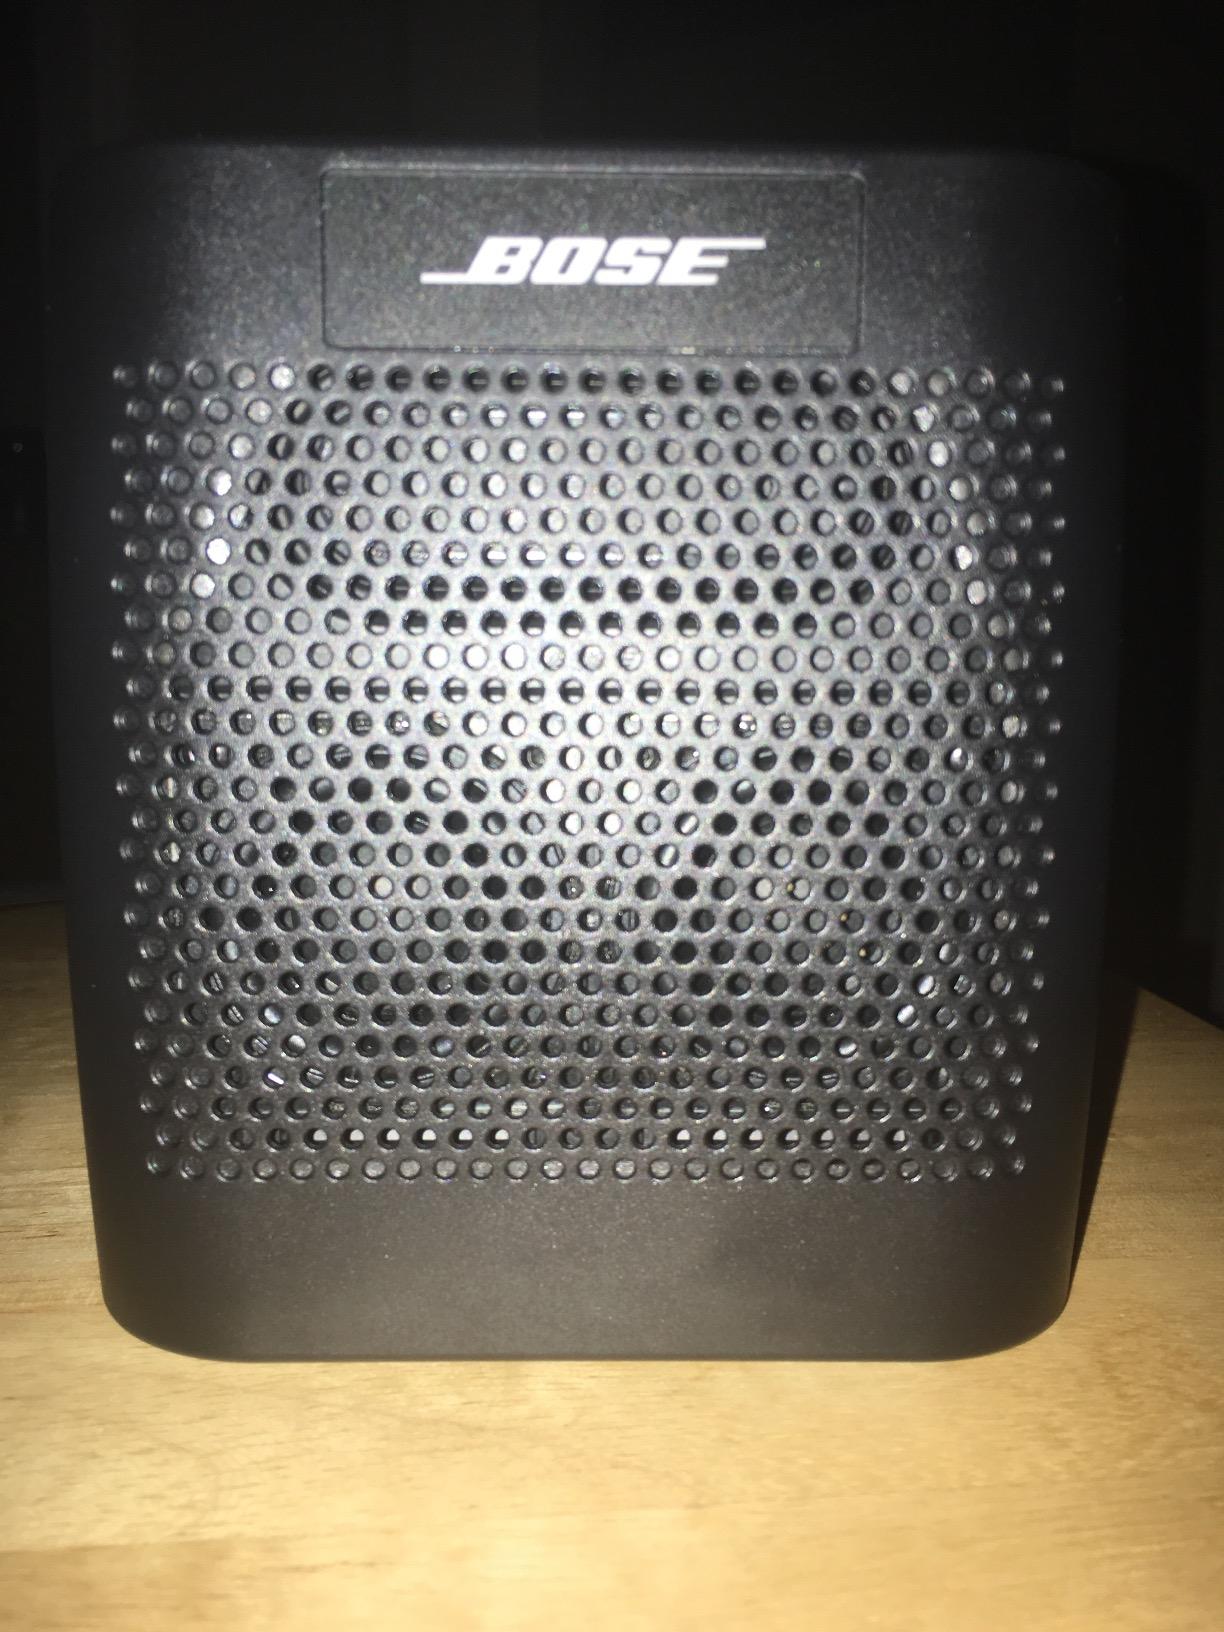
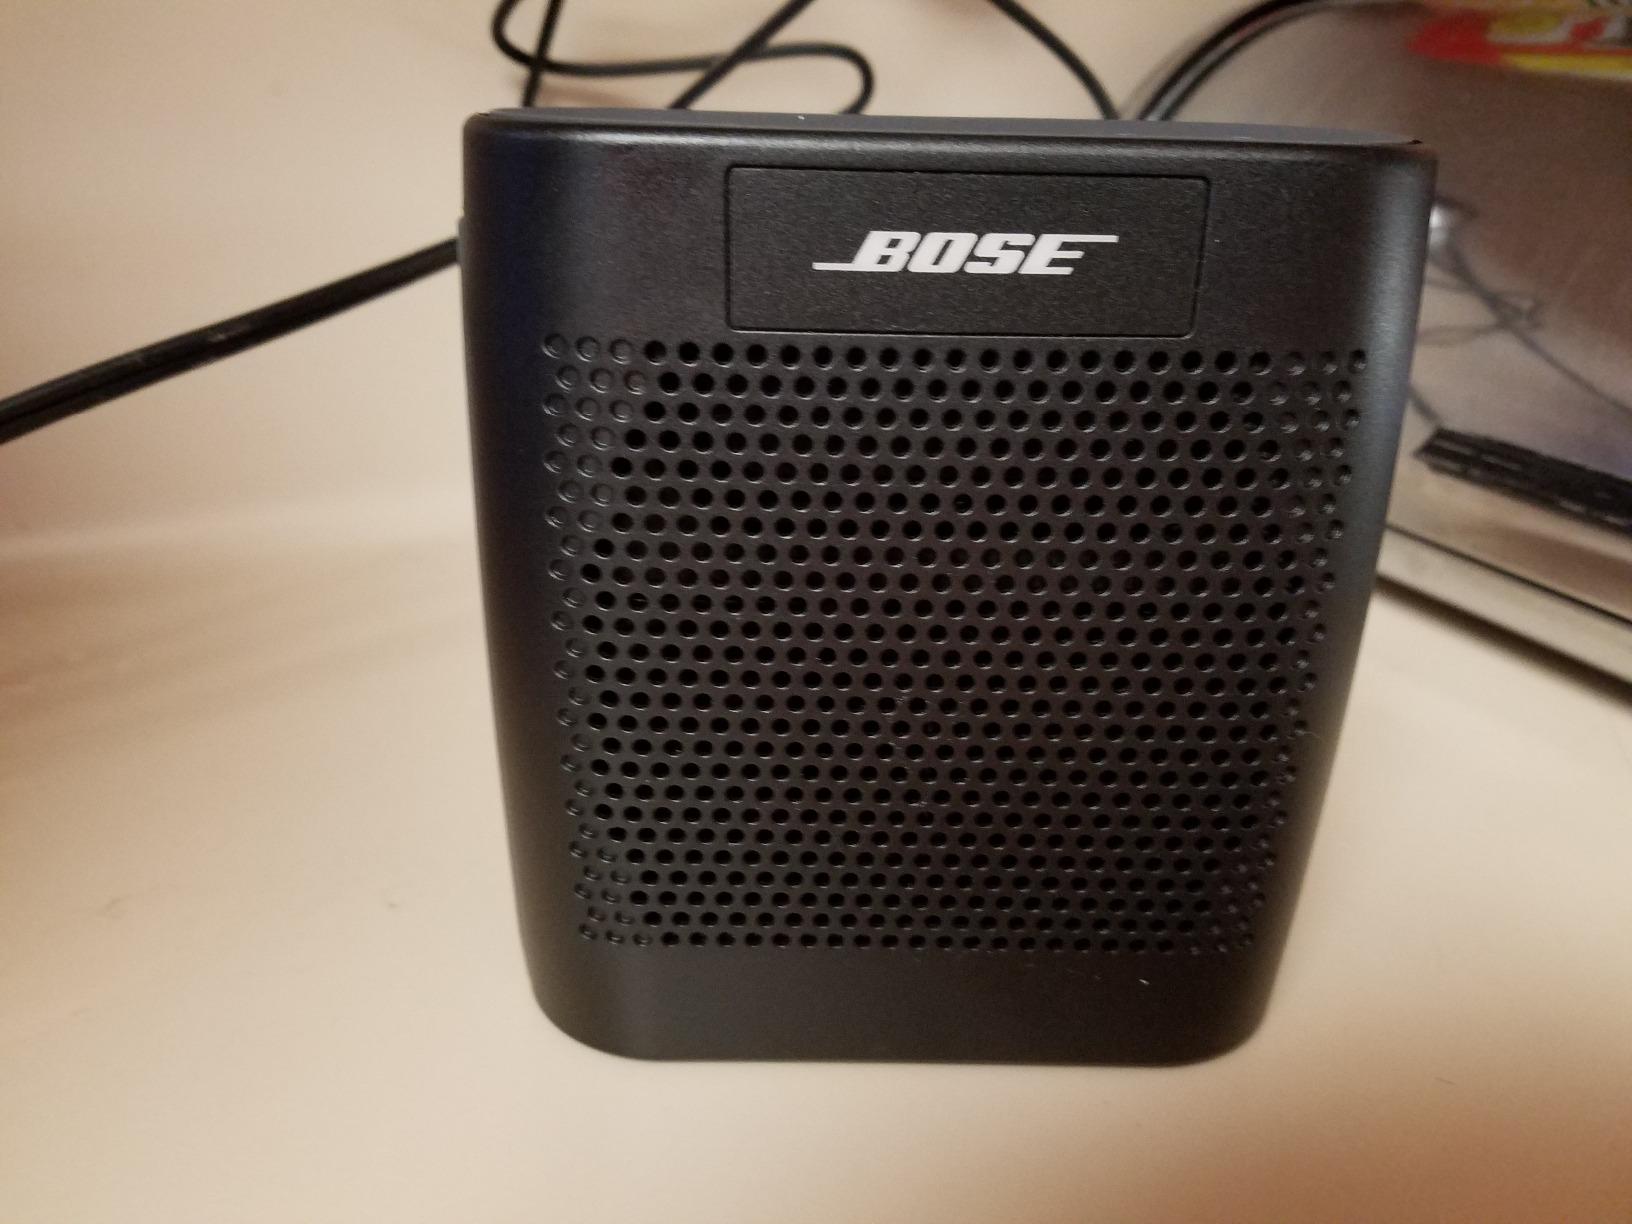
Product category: speaker
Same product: yes